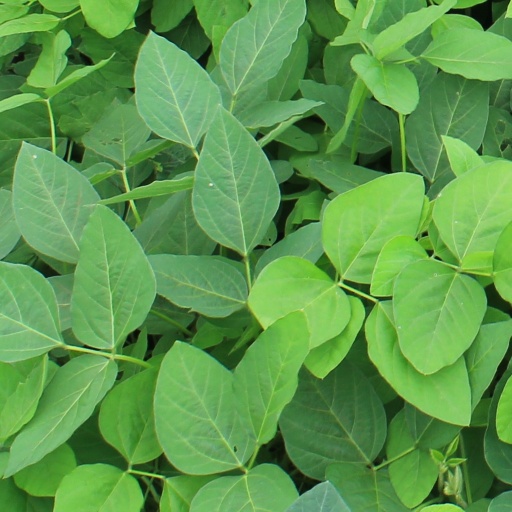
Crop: soybean